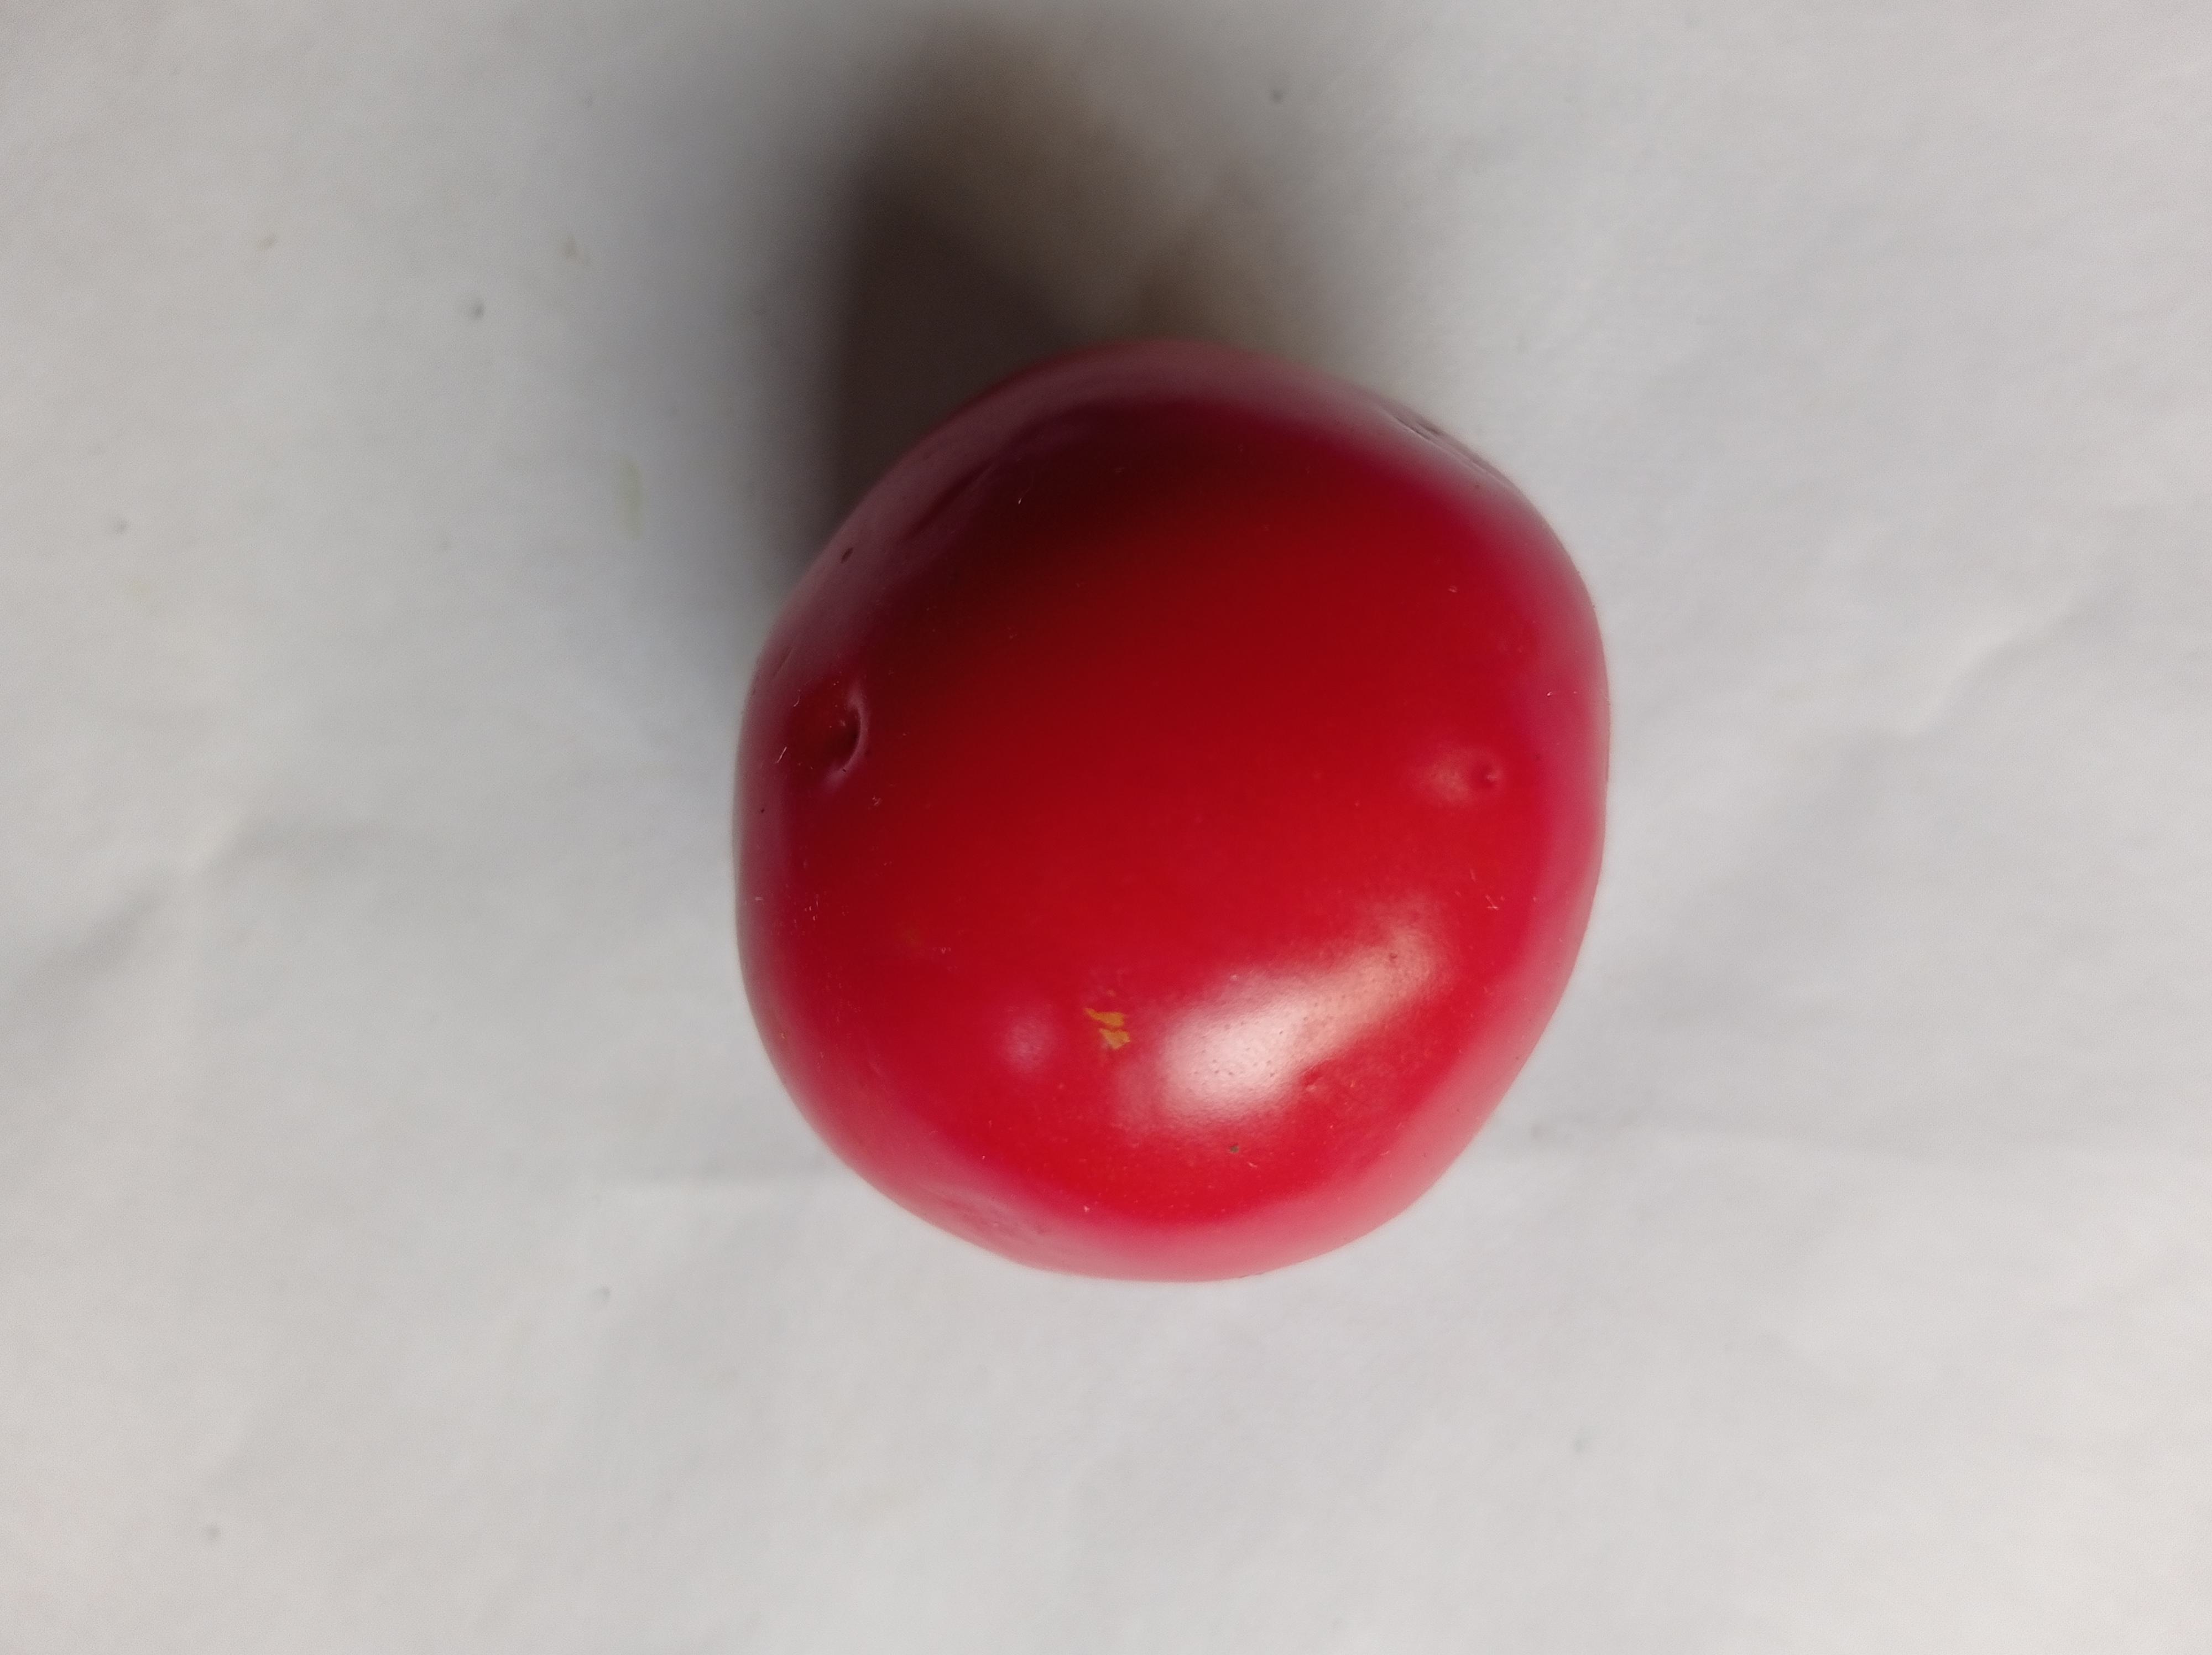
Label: Fresh